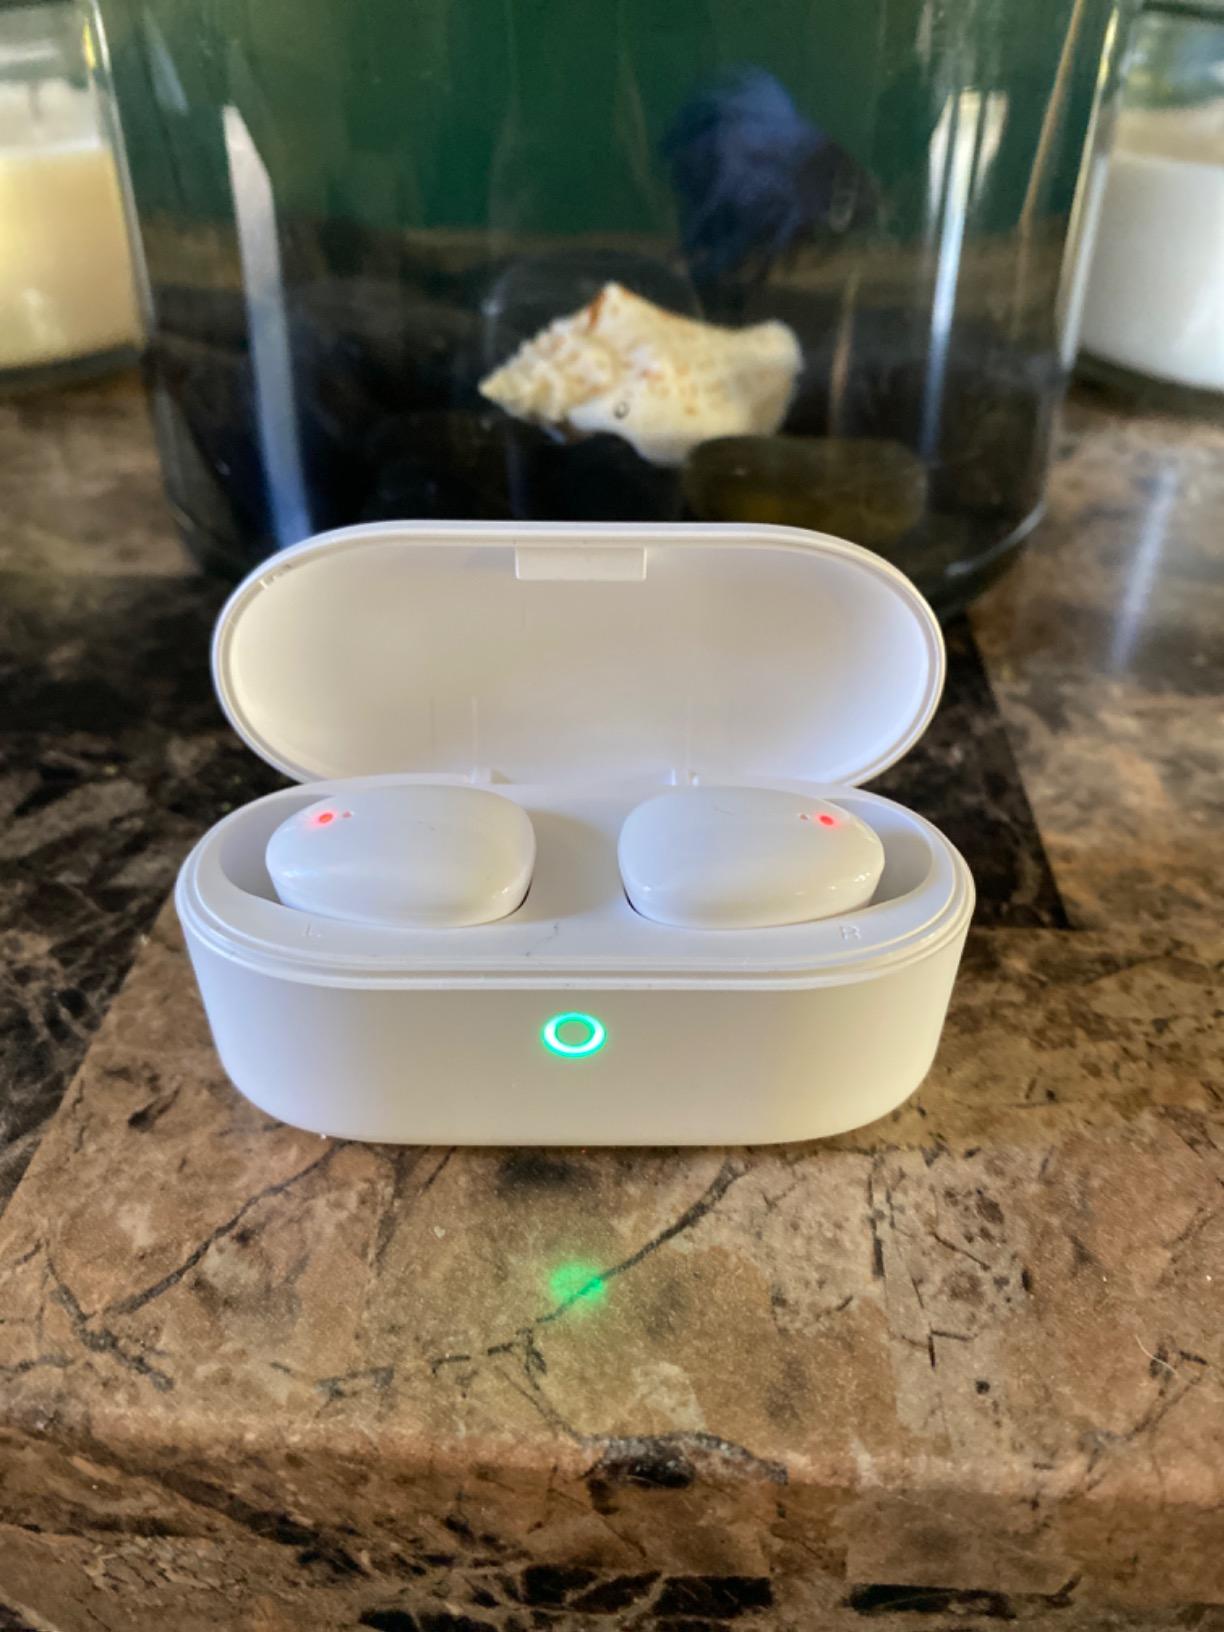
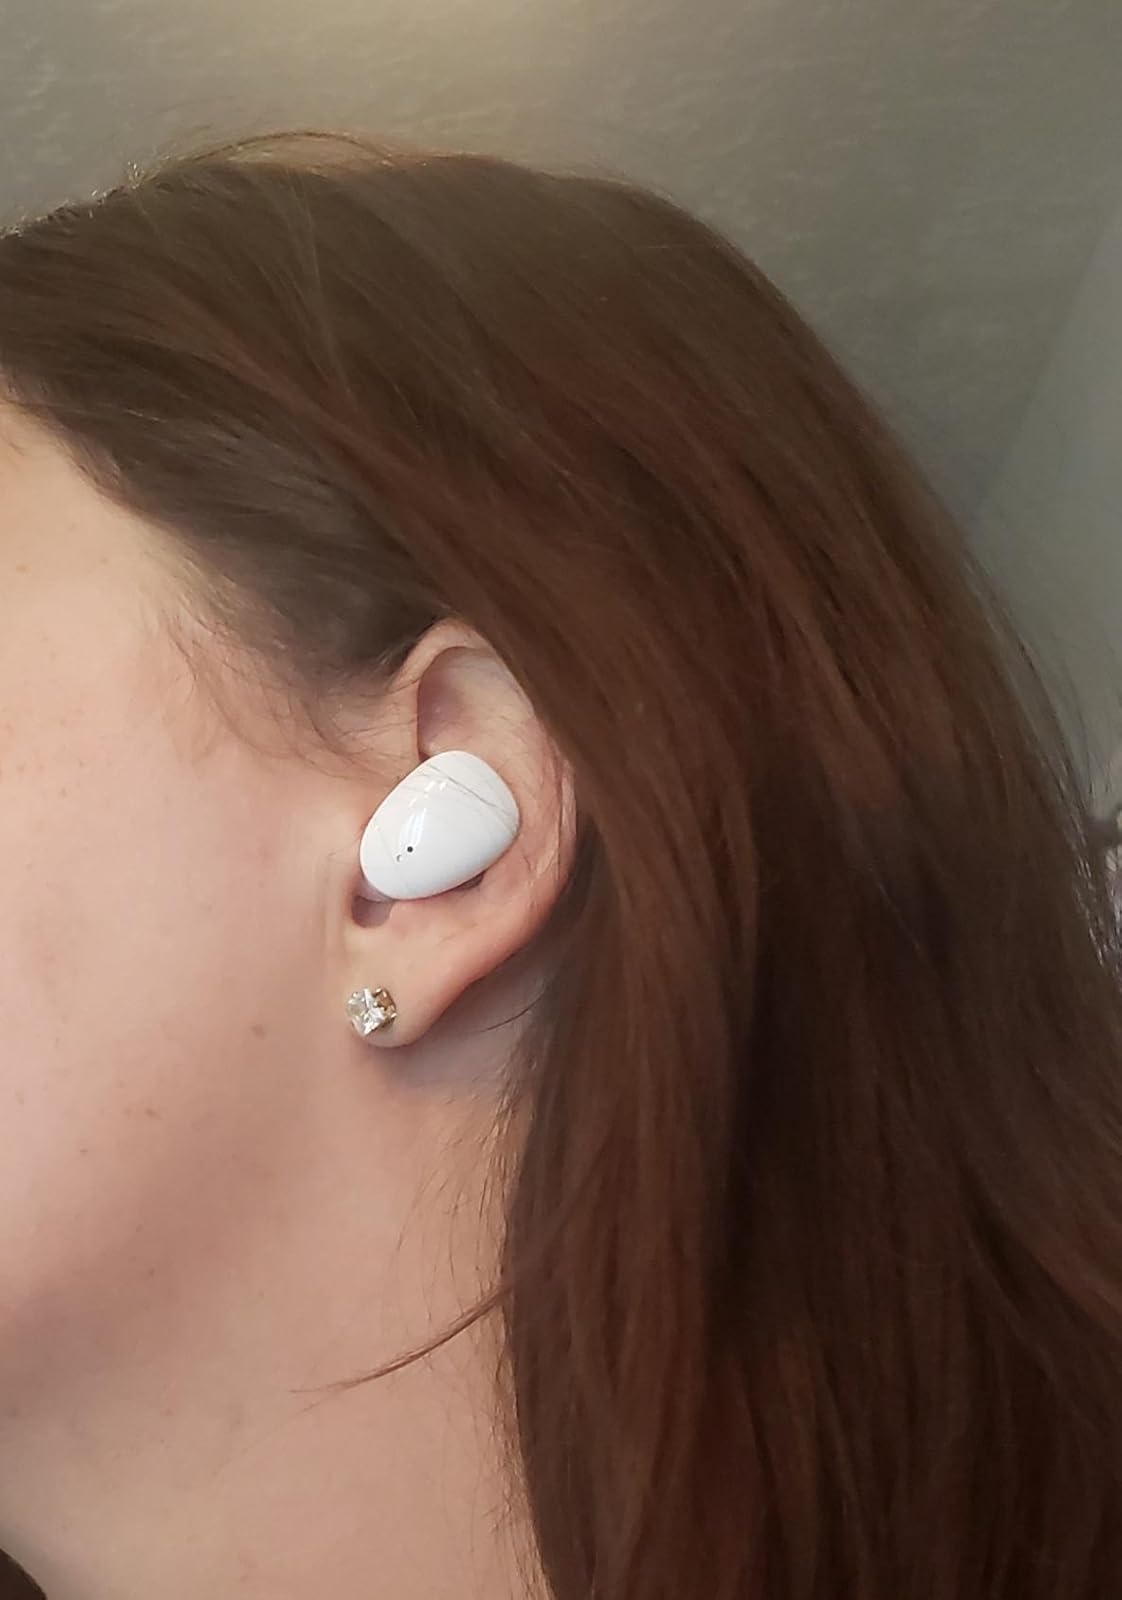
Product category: earbuds
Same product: yes